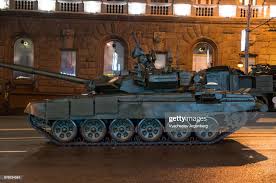
Label: T-90